Pseudorhabdosynochus bunkleywilliamsae

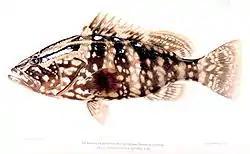
The Nassau grouper, "Epinephelus striatus" is the type-host of "Pseudorhabdosynochus bunkleywilliamsae"

The type-host and only recorded host of "P. bunkleywilliamsae" is the Nassau grouper, "Epinephelus striatus" (Serranidae: Epinephelinae). The type-locality and only recorded locality is La Parguera, Puerto Rico.